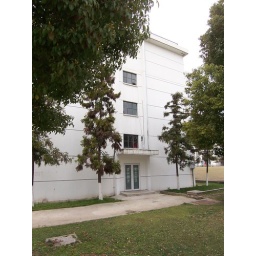
a girl in red at the 2nd Flour